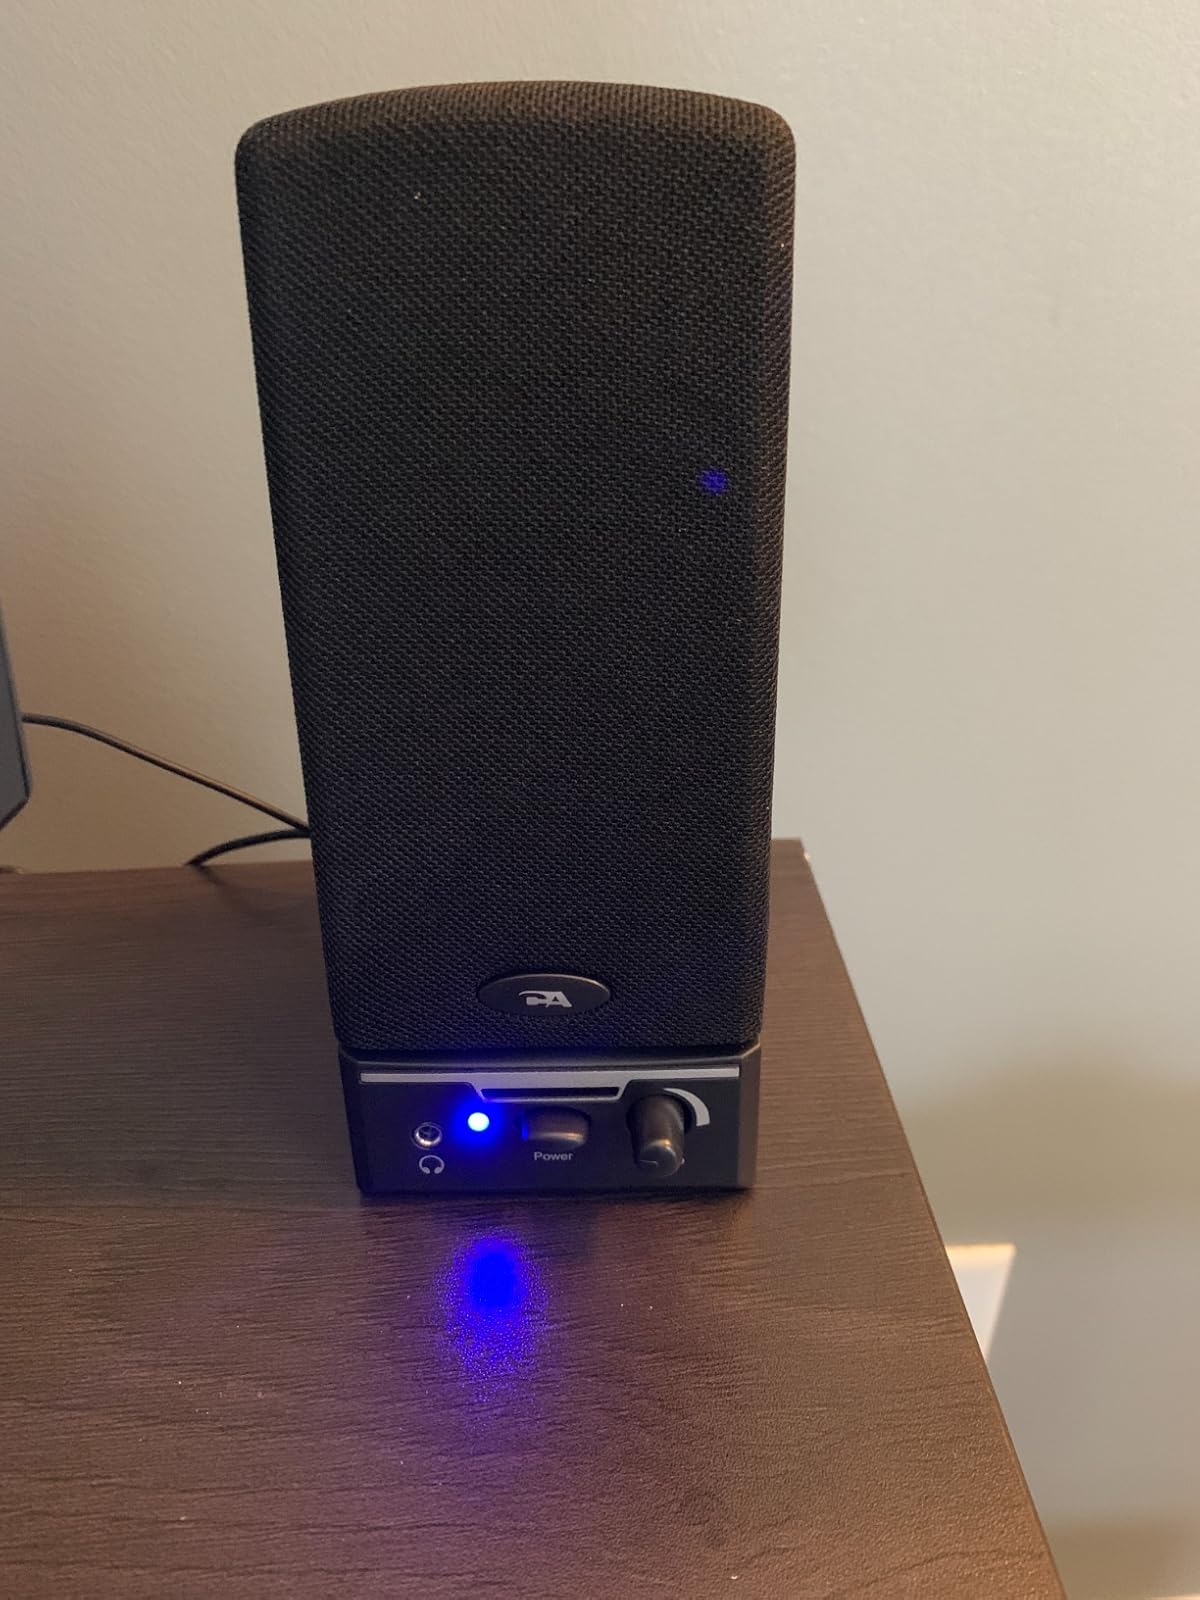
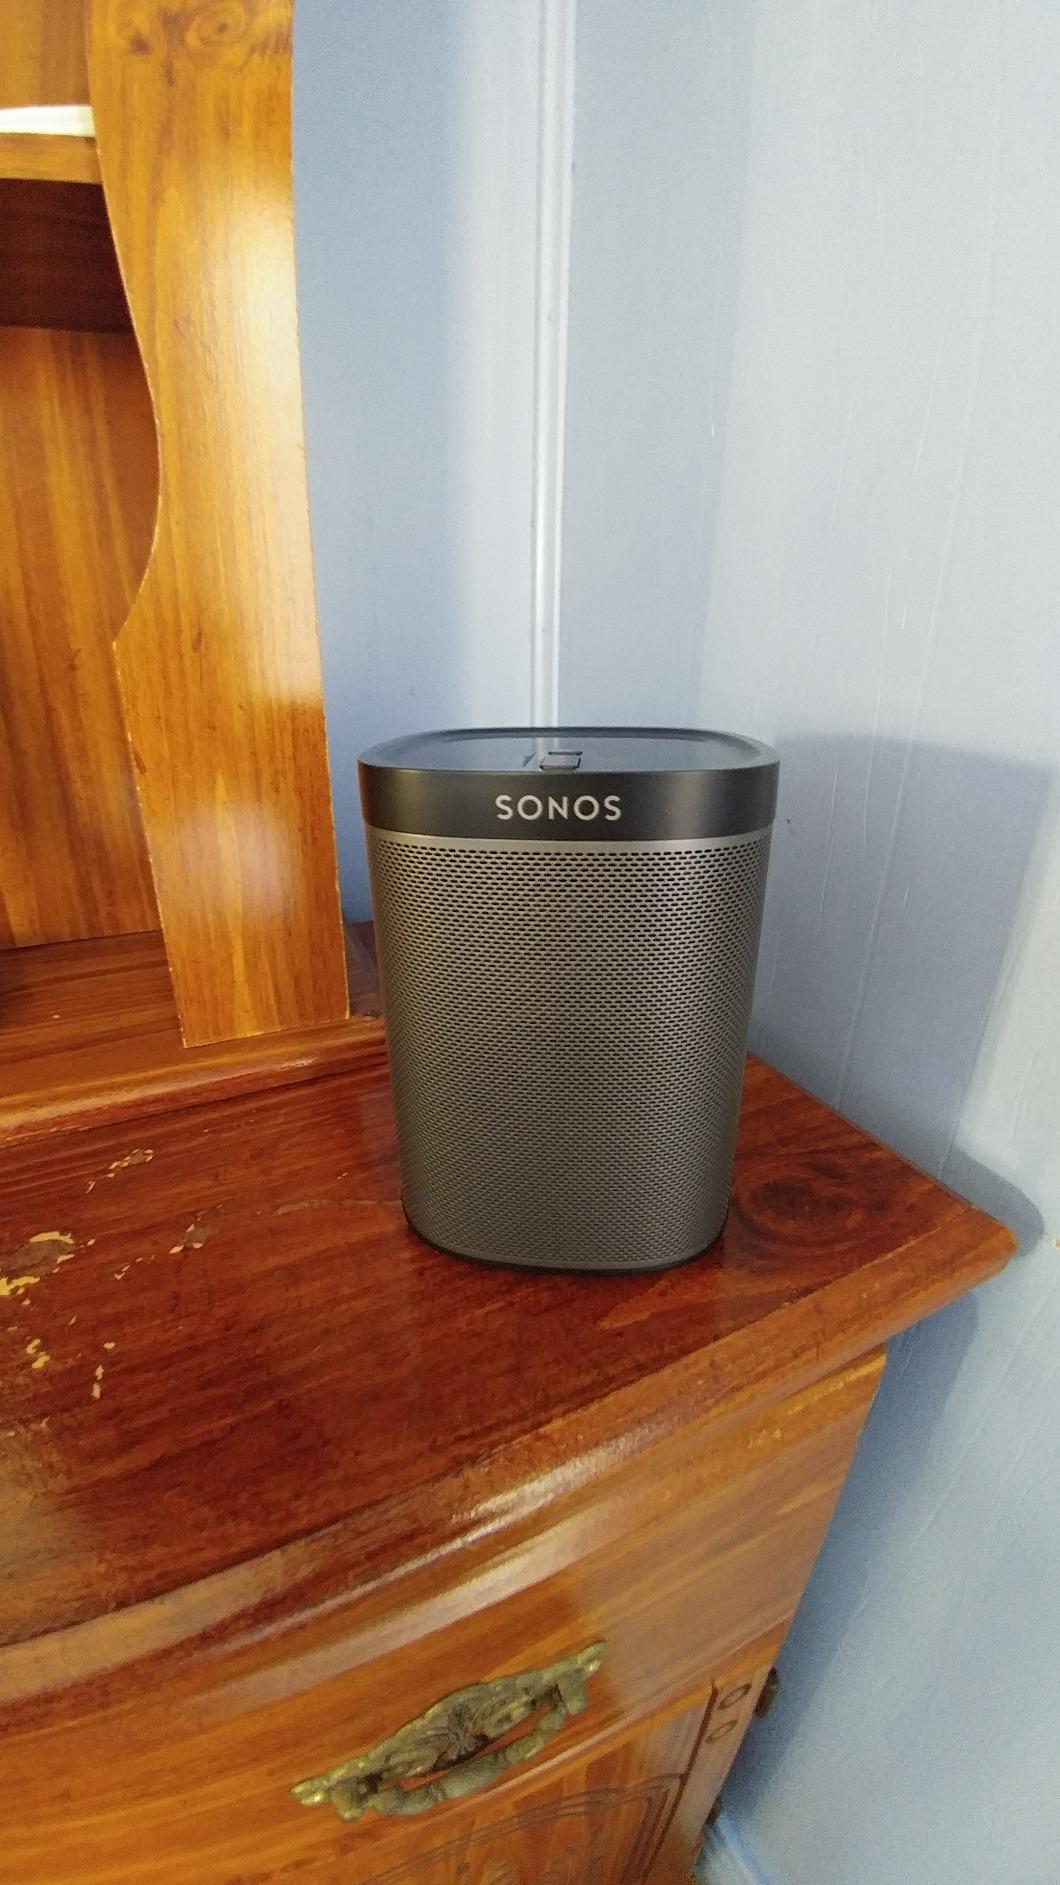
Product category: speaker
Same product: no